Pir Panjal Range

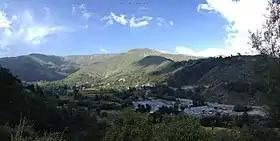
Pir Panjal range as seen from Banihal, Jammu and Kashmir

Haji Pir Pass (altitude ) on the western Pir Panjal range on the road between Poonch and Uri in Indian-administered Kashmir. Despite taking the pass twice in military operations (in 1948 and 1965), India left the pass under Pakistani control.